Prater Liliputbahn

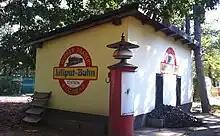
Prater Hauptbahnhof (Central Station), showing the locomotive fueling area.

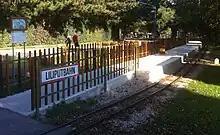
Schweizerhaus Luftburg (Swiss House Station), showing the single platform.

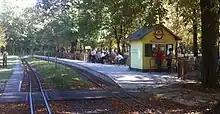
Rotunde (Rotunda Station), showing both platforms and booking office.

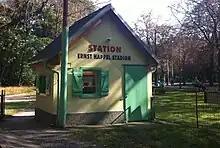
Ernst-Happel Stadion (Stadium Station), showing the booking office.

Although there is no 'true' terminus station since both ends of the line feature turning loops, Prater Hauptbahnhof and Rotunde were originally built to serve the two ends of the original (shorter) railway. When the line was extended to the Ernst-Happel sports stadium in 1933, a new 'terminus' was constructed. The newest station opened in 2011, in partnership with local businesses. The main line is double track throughout, allowing trains to run in both directions at the same time.